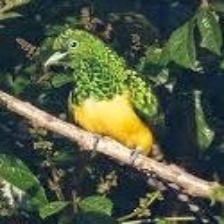
Species: AFRICAN EMERALD CUCKOO
Scientific name: CHRYSOCOCCYX CUPREUS